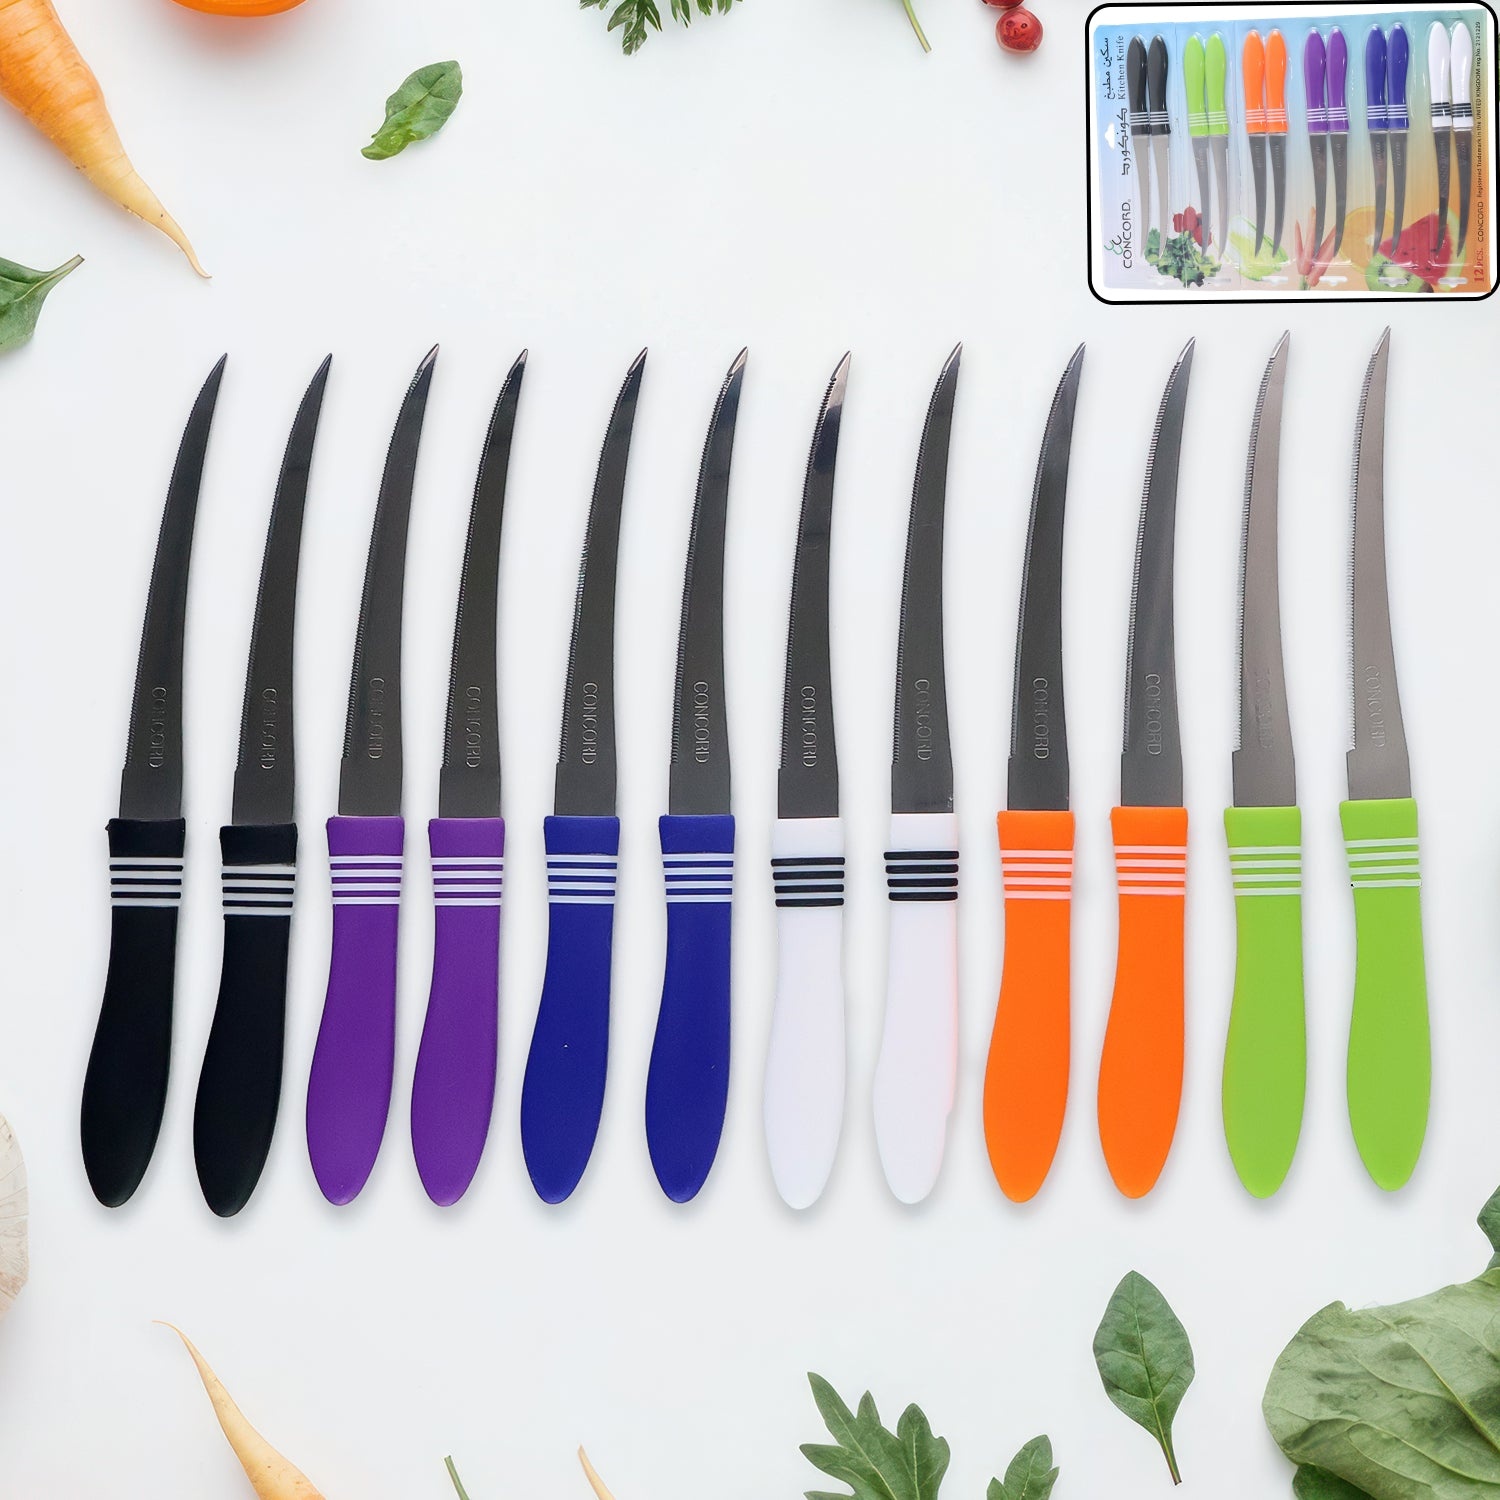
Stainless Steel Multipurpose Serrated Knife Set (12 Pc)
12-Piece Stainless Steel Multipurpose Serrated Knife Set with Colorful Handles – Ideal for Kitchen, Fruit, and Utility Use Description :- This 12-piece stainless steel knife set is a perfect combination of performance and style, featuring sharp serrated blades and ergonomically designed colorful handles for comfortable grip and precise cutting. The knives are lightweight, durable, and designed for daily kitchen tasks such as slicing fruits, vegetables, and more. Each knife comes in a vibrant color for easy identification and a cheerful look to your kitchen tools. Key Features :- Set of 12 serrated knives in assorted vibrant colors Sharp stainless steel blades for precision slicing Ergonomic, non-slip plastic handles for comfortable grip Rust-resistant and easy to clean Lightweight, strong, and suitable for everyday use Ideal for both home kitchens and professional setups Ideal For :- Cutting and slicing fruits and vegetables Table knives for dining and serving Camping and travel cutlery sets Households, restaurants, and catering services Specifications :- Material: Stainless Steel Blades with Plastic Handles Set Contents: 12 Knives (Assorted Colors) Blade Type: Serrated Handle Type: Ergonomic with striped grip Keywords :- serrated knife, vegetable cutting knife, kitchen slicing knife, table knife set, sharp cutting knife,kitchen preparation, fruit slicing, vegetable cutting,stainless steel blade knife, curved blade knife Dimension:- Volu. Weight (Gm) :- 202 Product Weight (Gm) :- 229 Ship Weight (Gm) :- 229 Length (Cm) :- 37 Breadth (Cm) :- 26 Height (Cm) :- 1
Brand: Infinite Shoppe
Category: Home & Garden > Kitchen & Dining > Kitchen Tools & Utensils > Kitchen Knives > Serrated Knives